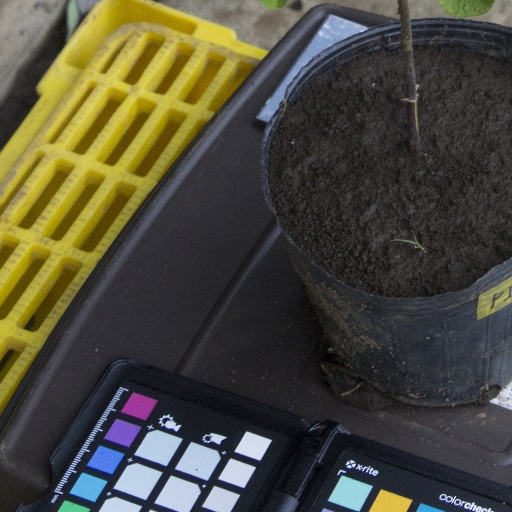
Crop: soybean